List of Philadelphia Flyers draft picks

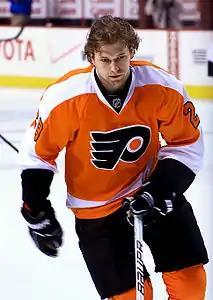
Claude Giroux was selected by Philadelphia in the first round at the 2006 draft.

The Philadelphia Flyers are a professional ice hockey team based in Philadelphia, Pennsylvania. They are members of the Metropolitan Division of the National Hockey League's (NHL) Eastern Conference. The Flyers were founded in 1967 as one of six expansion teams, increasing the size of the NHL at that time to 12 teams.